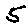
Label: 5